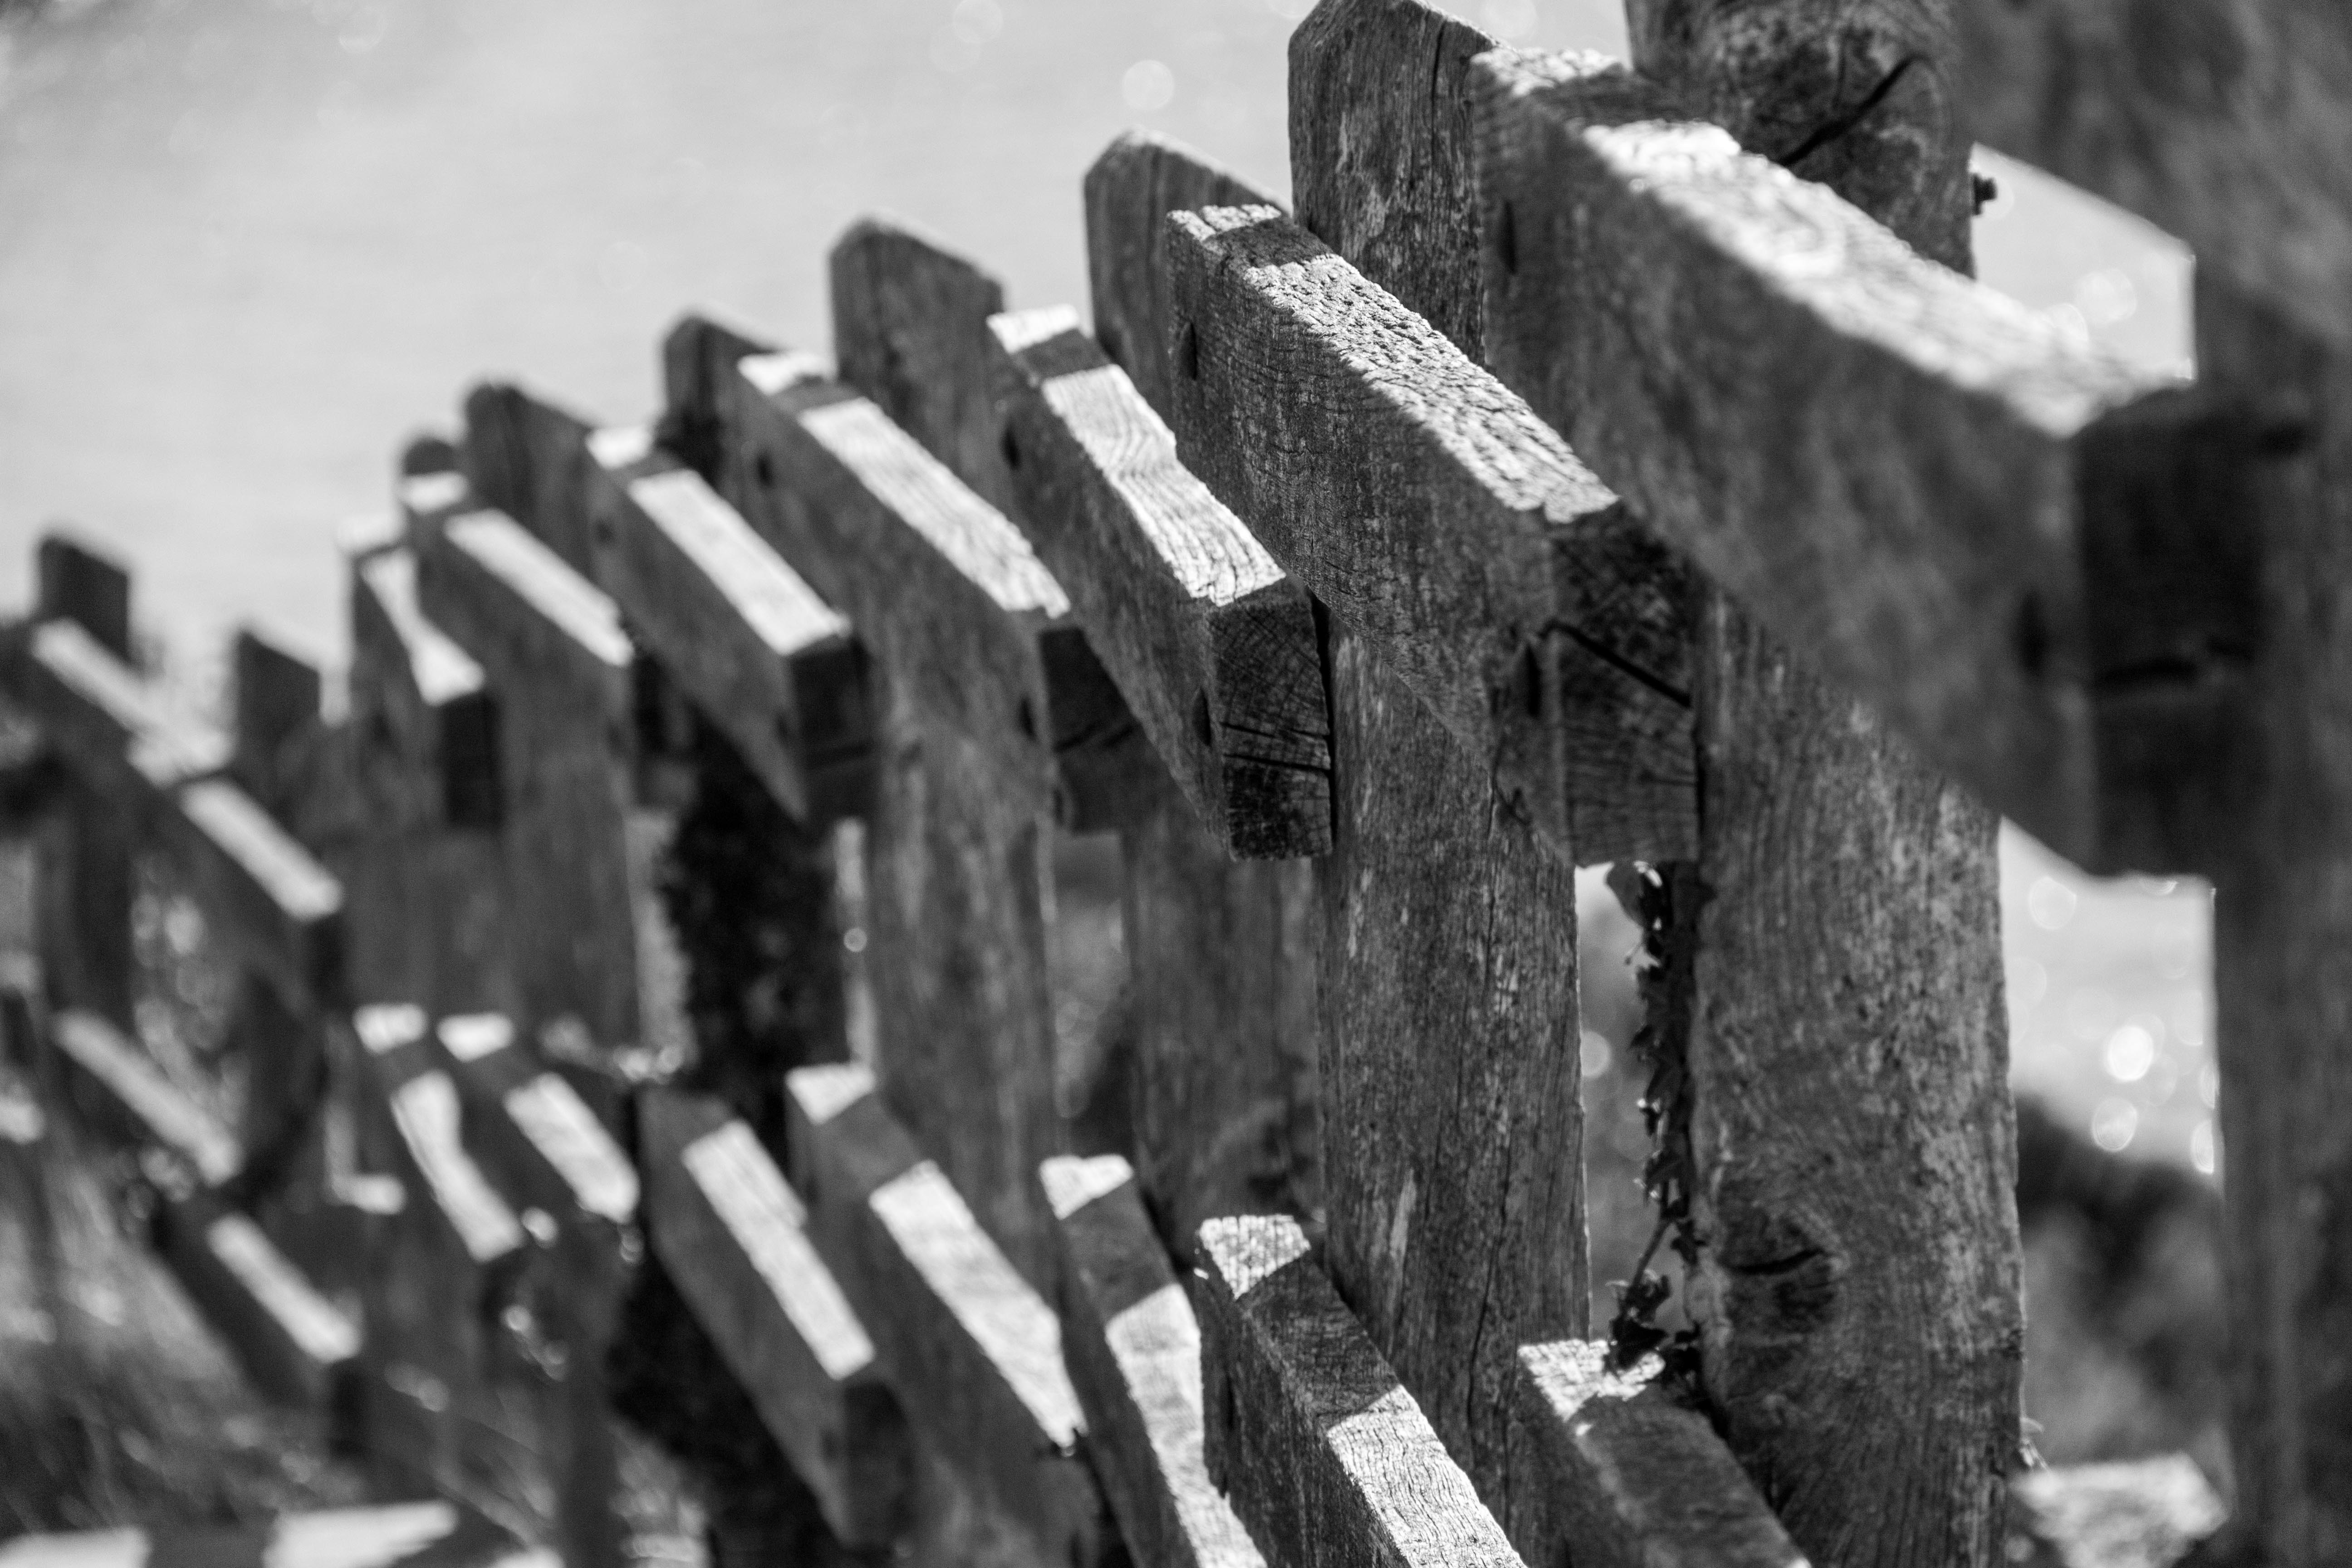
black and white, wood, white, photography, black, monochrome, photograph, history, image, monochrome photography